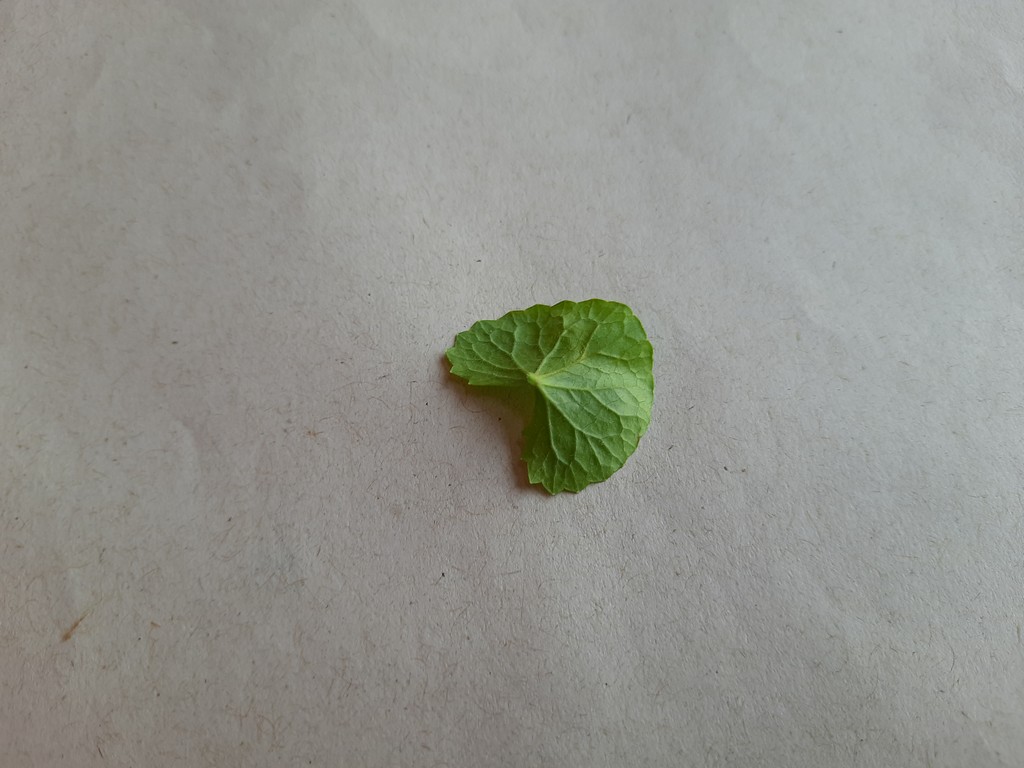
Label: Healthy